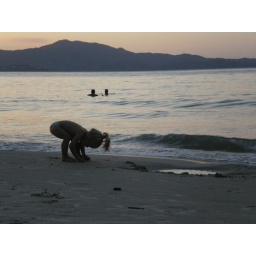
Little girl playing in the sand